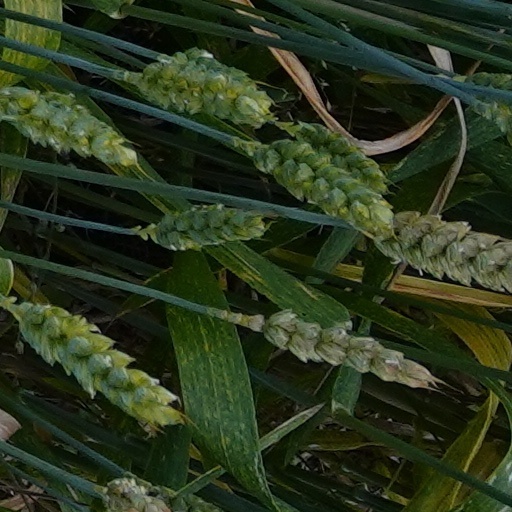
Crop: wheat